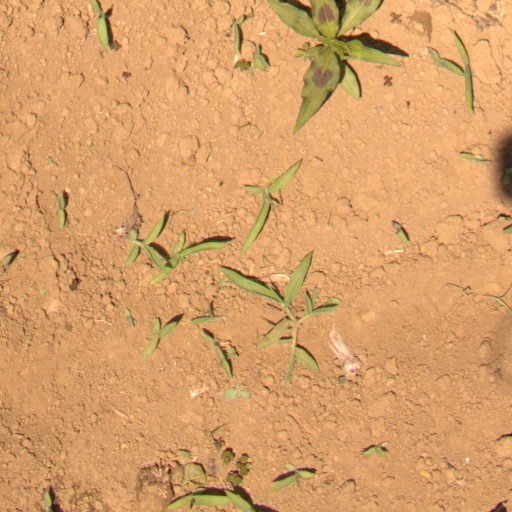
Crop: Jerusalem artichoke